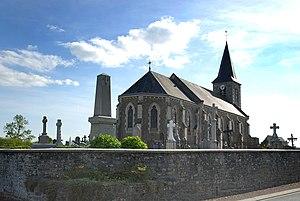
Giéville (Manche)
Giéville est une ancienne commune française, située dans le département de la Manche en région Normandie, devenue le 1ᵉʳ janvier 2016 une commune déléguée au sein de la commune nouvelle de Torigny-les-Villes.